Fjaler

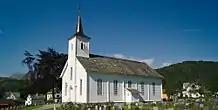
Dale Church

"Ytre Holmedal" was established as a municipality on 1 January 1838 (see formannskapsdistrikt law). The original municipality was identical to the Ytre Holmedal parish "(prestegjeld)" with the sub-parishes of Holmedal, Dale, and Fjaler. In 1912, the name "Ytre Holmedal" was changed to "Fjaler".